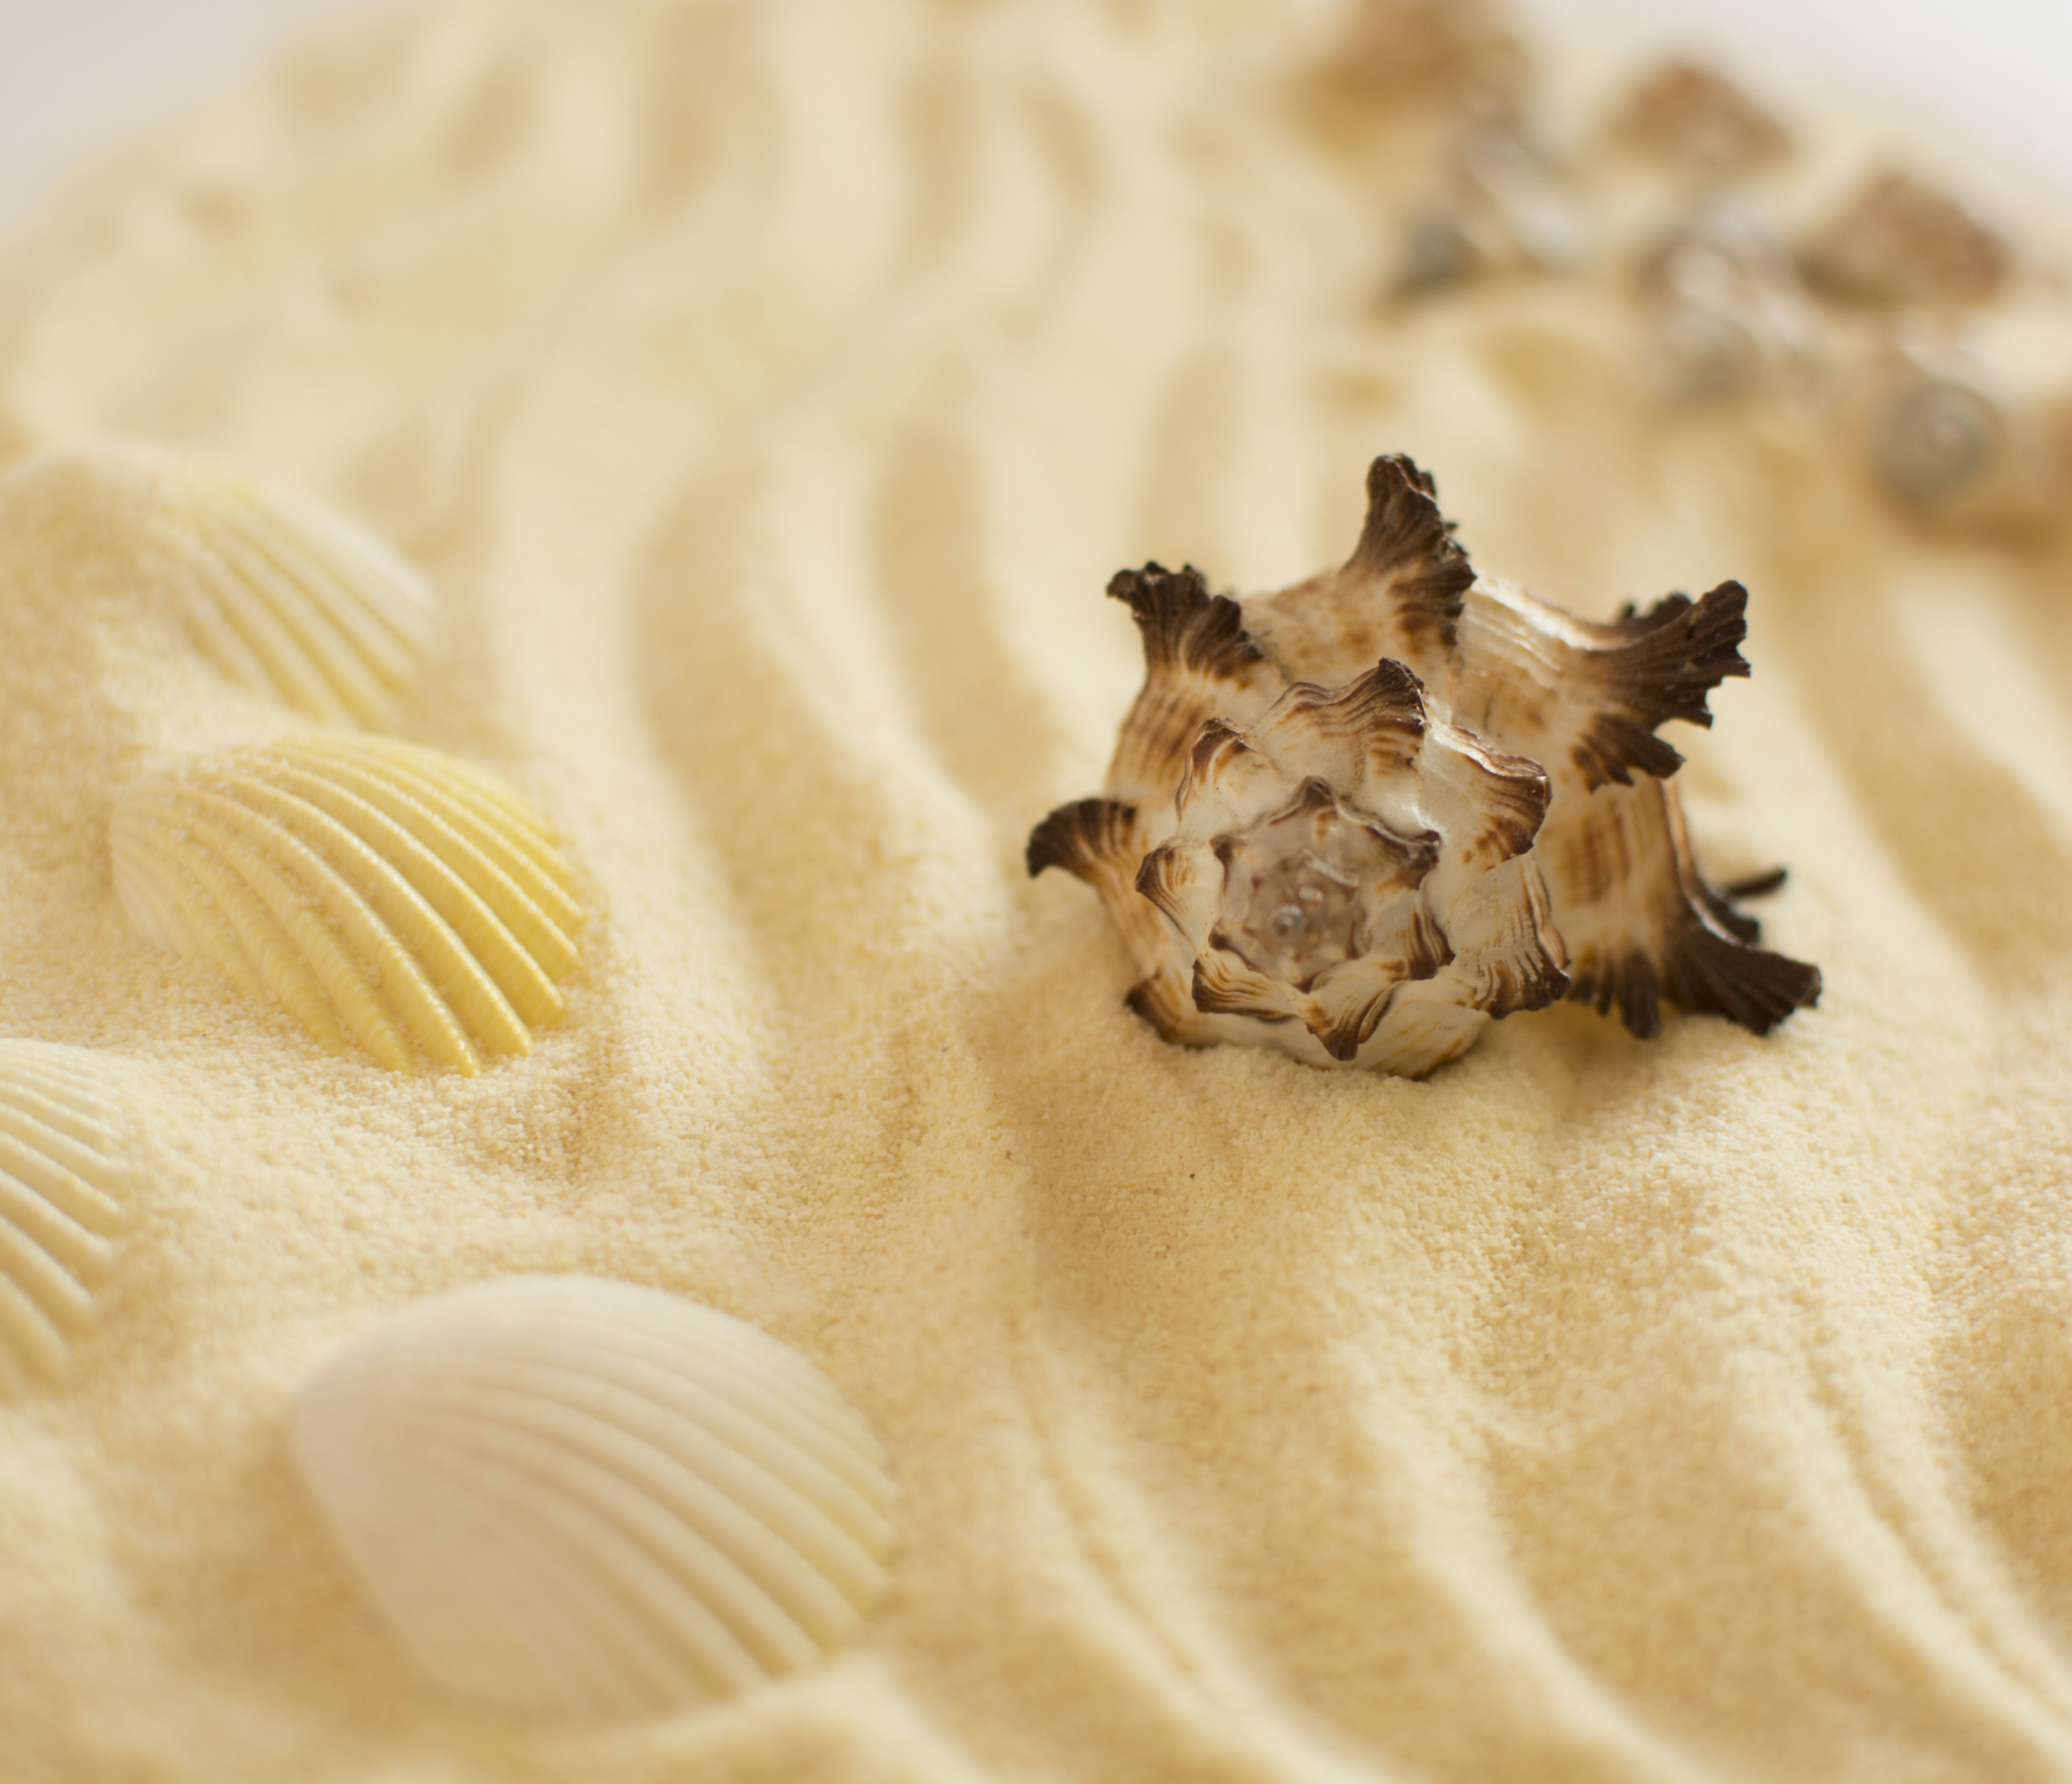
beach, sand, white, summer, dish, food, produce, cuisine, material, shell, invertebrate, seashell, seashells, marine